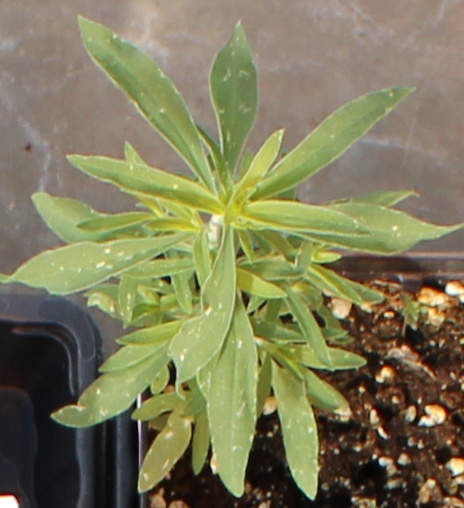
Label: Kochia